Giovanni Pettinati

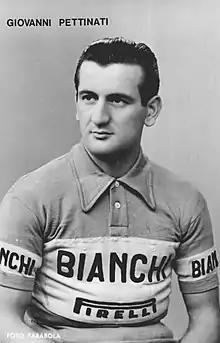
Giovanni Pettinati in 1956

Giovanni Pettinati (26 March 1926 – 25 April 1994) was an Italian racing cyclist. He won stage 8 of the 1954 Giro d'Italia.